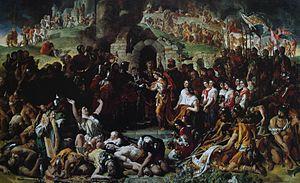
Aoife MacMurrough, en irlandais : Aoife Ní Diarmait, également connue sous le nom d'Eva de Leinster, est une aristocrate irlandaise, princesse de Leinster et comtesse de Pembroke. Elle est la fille de Diarmait Mac Murchada, roi de Leinster et de sa seconde épouse, Mór Ní Tuathail ou Mor O'Toole. Elle est aussi la nièce de l'archevêque de Dublin Laurent O'Toole.